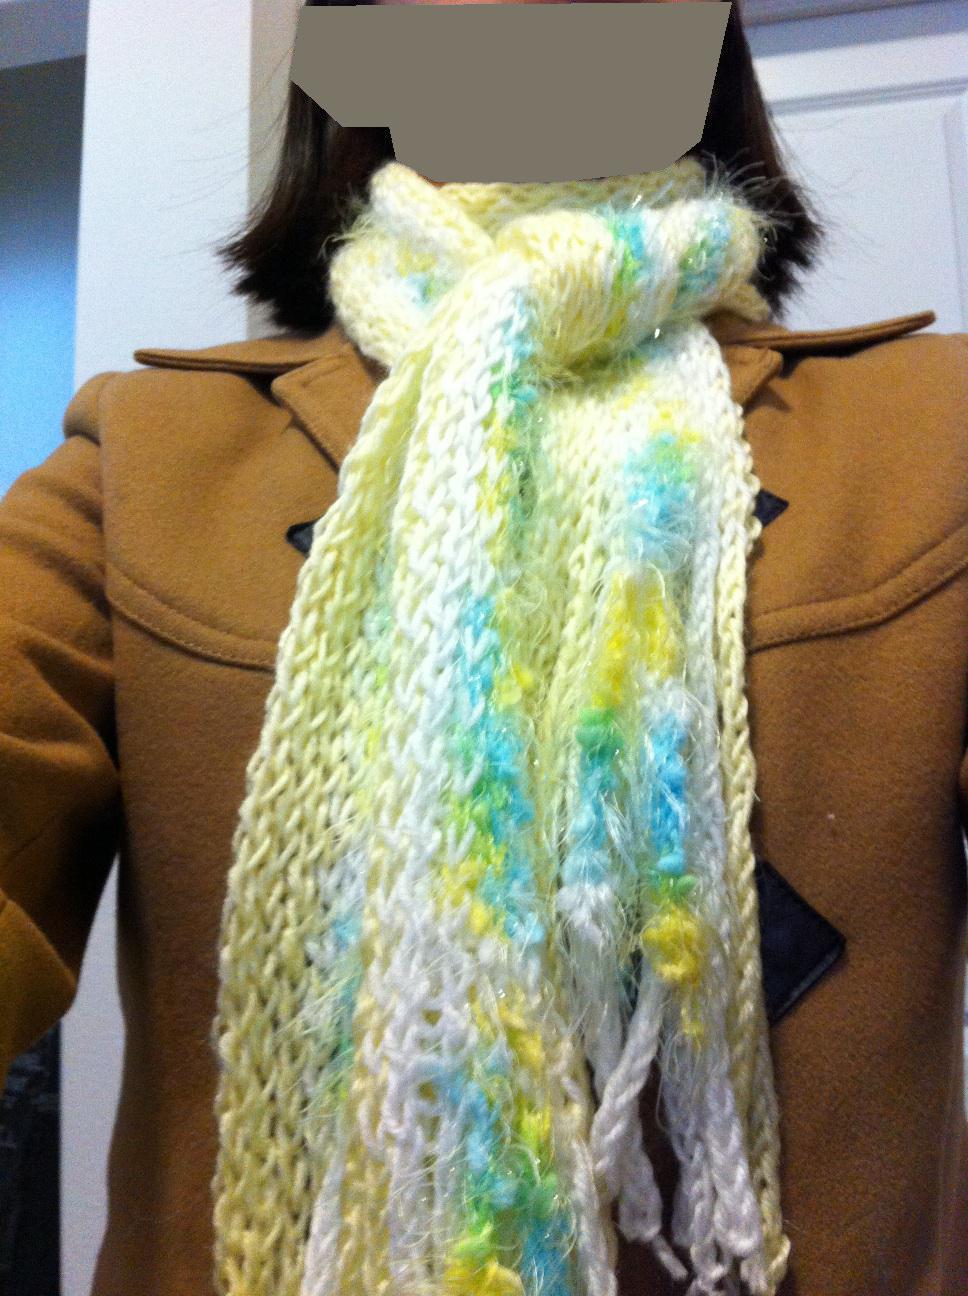Question: Do these colors look good together? Thank you.
Answer: yes